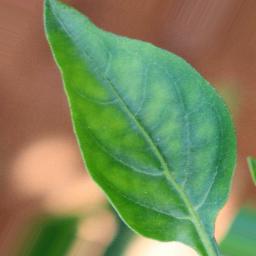
Label: healthy